Religion in Andorra

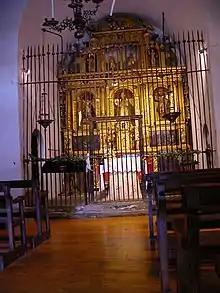
St. Martin's Cathedral in Ordino

Christianity is the largest religion in Andorra, with more than 90 per cent of the population as adherents. Catholicism is the largest Christian denomination in the country, having more than 85 per cent of the Andorran population as members.